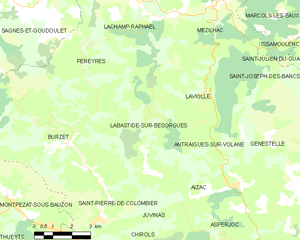
Carte des communes françaises: Labastide-sur-Bésorgues